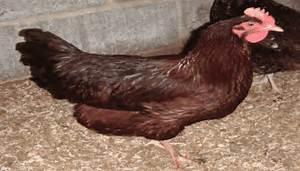
Label: chicken